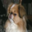
Label: dog